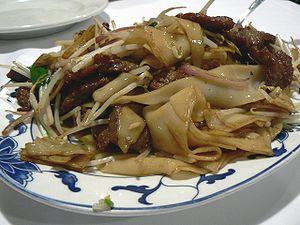
Les chow fun au bœuf est un plat cantonais à base de sauté de boeuf, de hor fun et de pousses de haricot mungo. On le trouve généralement dans les restaurants yum cha et cha chaan teng au Guangdong et à Hong Kong, parfois aussi à l'étranger.
Le Shahe fen ou he fen est un type de nouilles chinoises à base de riz.